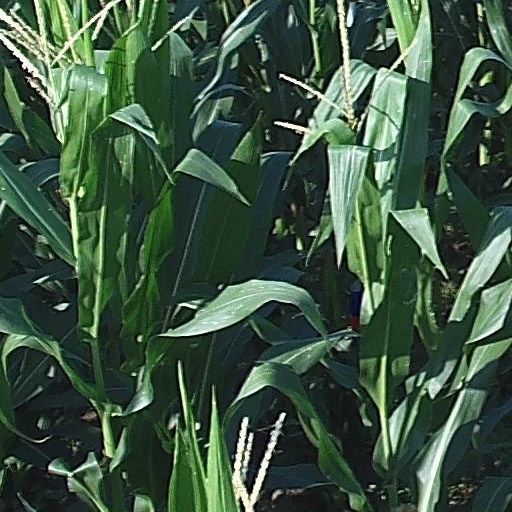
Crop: maize; corn